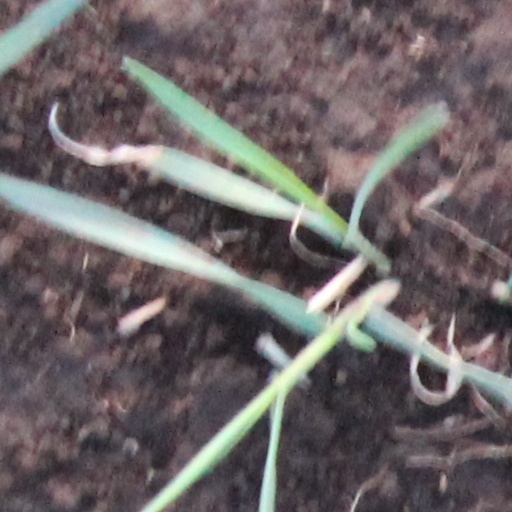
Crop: wheat